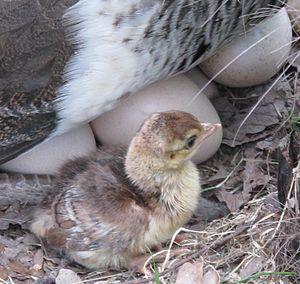
Oeufs et poussins de paon couvés par leur mère au zoo du bois d'Attilly, Seine-et-Marne."
Le Paon bleu est une espèce d'oiseaux galliformes de la famille des Phasianidés. Son cri strident et la longue queue au plumage ocellé qui permet au mâle de « faire la roue », de même que les nuances métalliques - bleu paon - arborées par celui-ci, expliquent la notoriété de cet oiseau de grande taille. L'espèce est originaire des forêts d'Asie, plus principalement d'Inde, du Pakistan et du Sri Lanka, mais on l'élève un peu partout dans le monde comme animal domestique depuis l'Antiquité. Comme la plupart des Phasianidés, le dimorphisme sexuel est important et par ailleurs plusieurs variétés colorées ont été obtenues en plus du bleu d'origine : blanc, nigripenne et arlequin. Le paon bleu est traditionnellement utilisé comme ornement des grands parcs ou comme volaille comestible, et ses plumes ornent les chapeaux ou les bouquets. Dans la culture populaire c'est un symbole religieux et un thème récurrent des beaux arts.